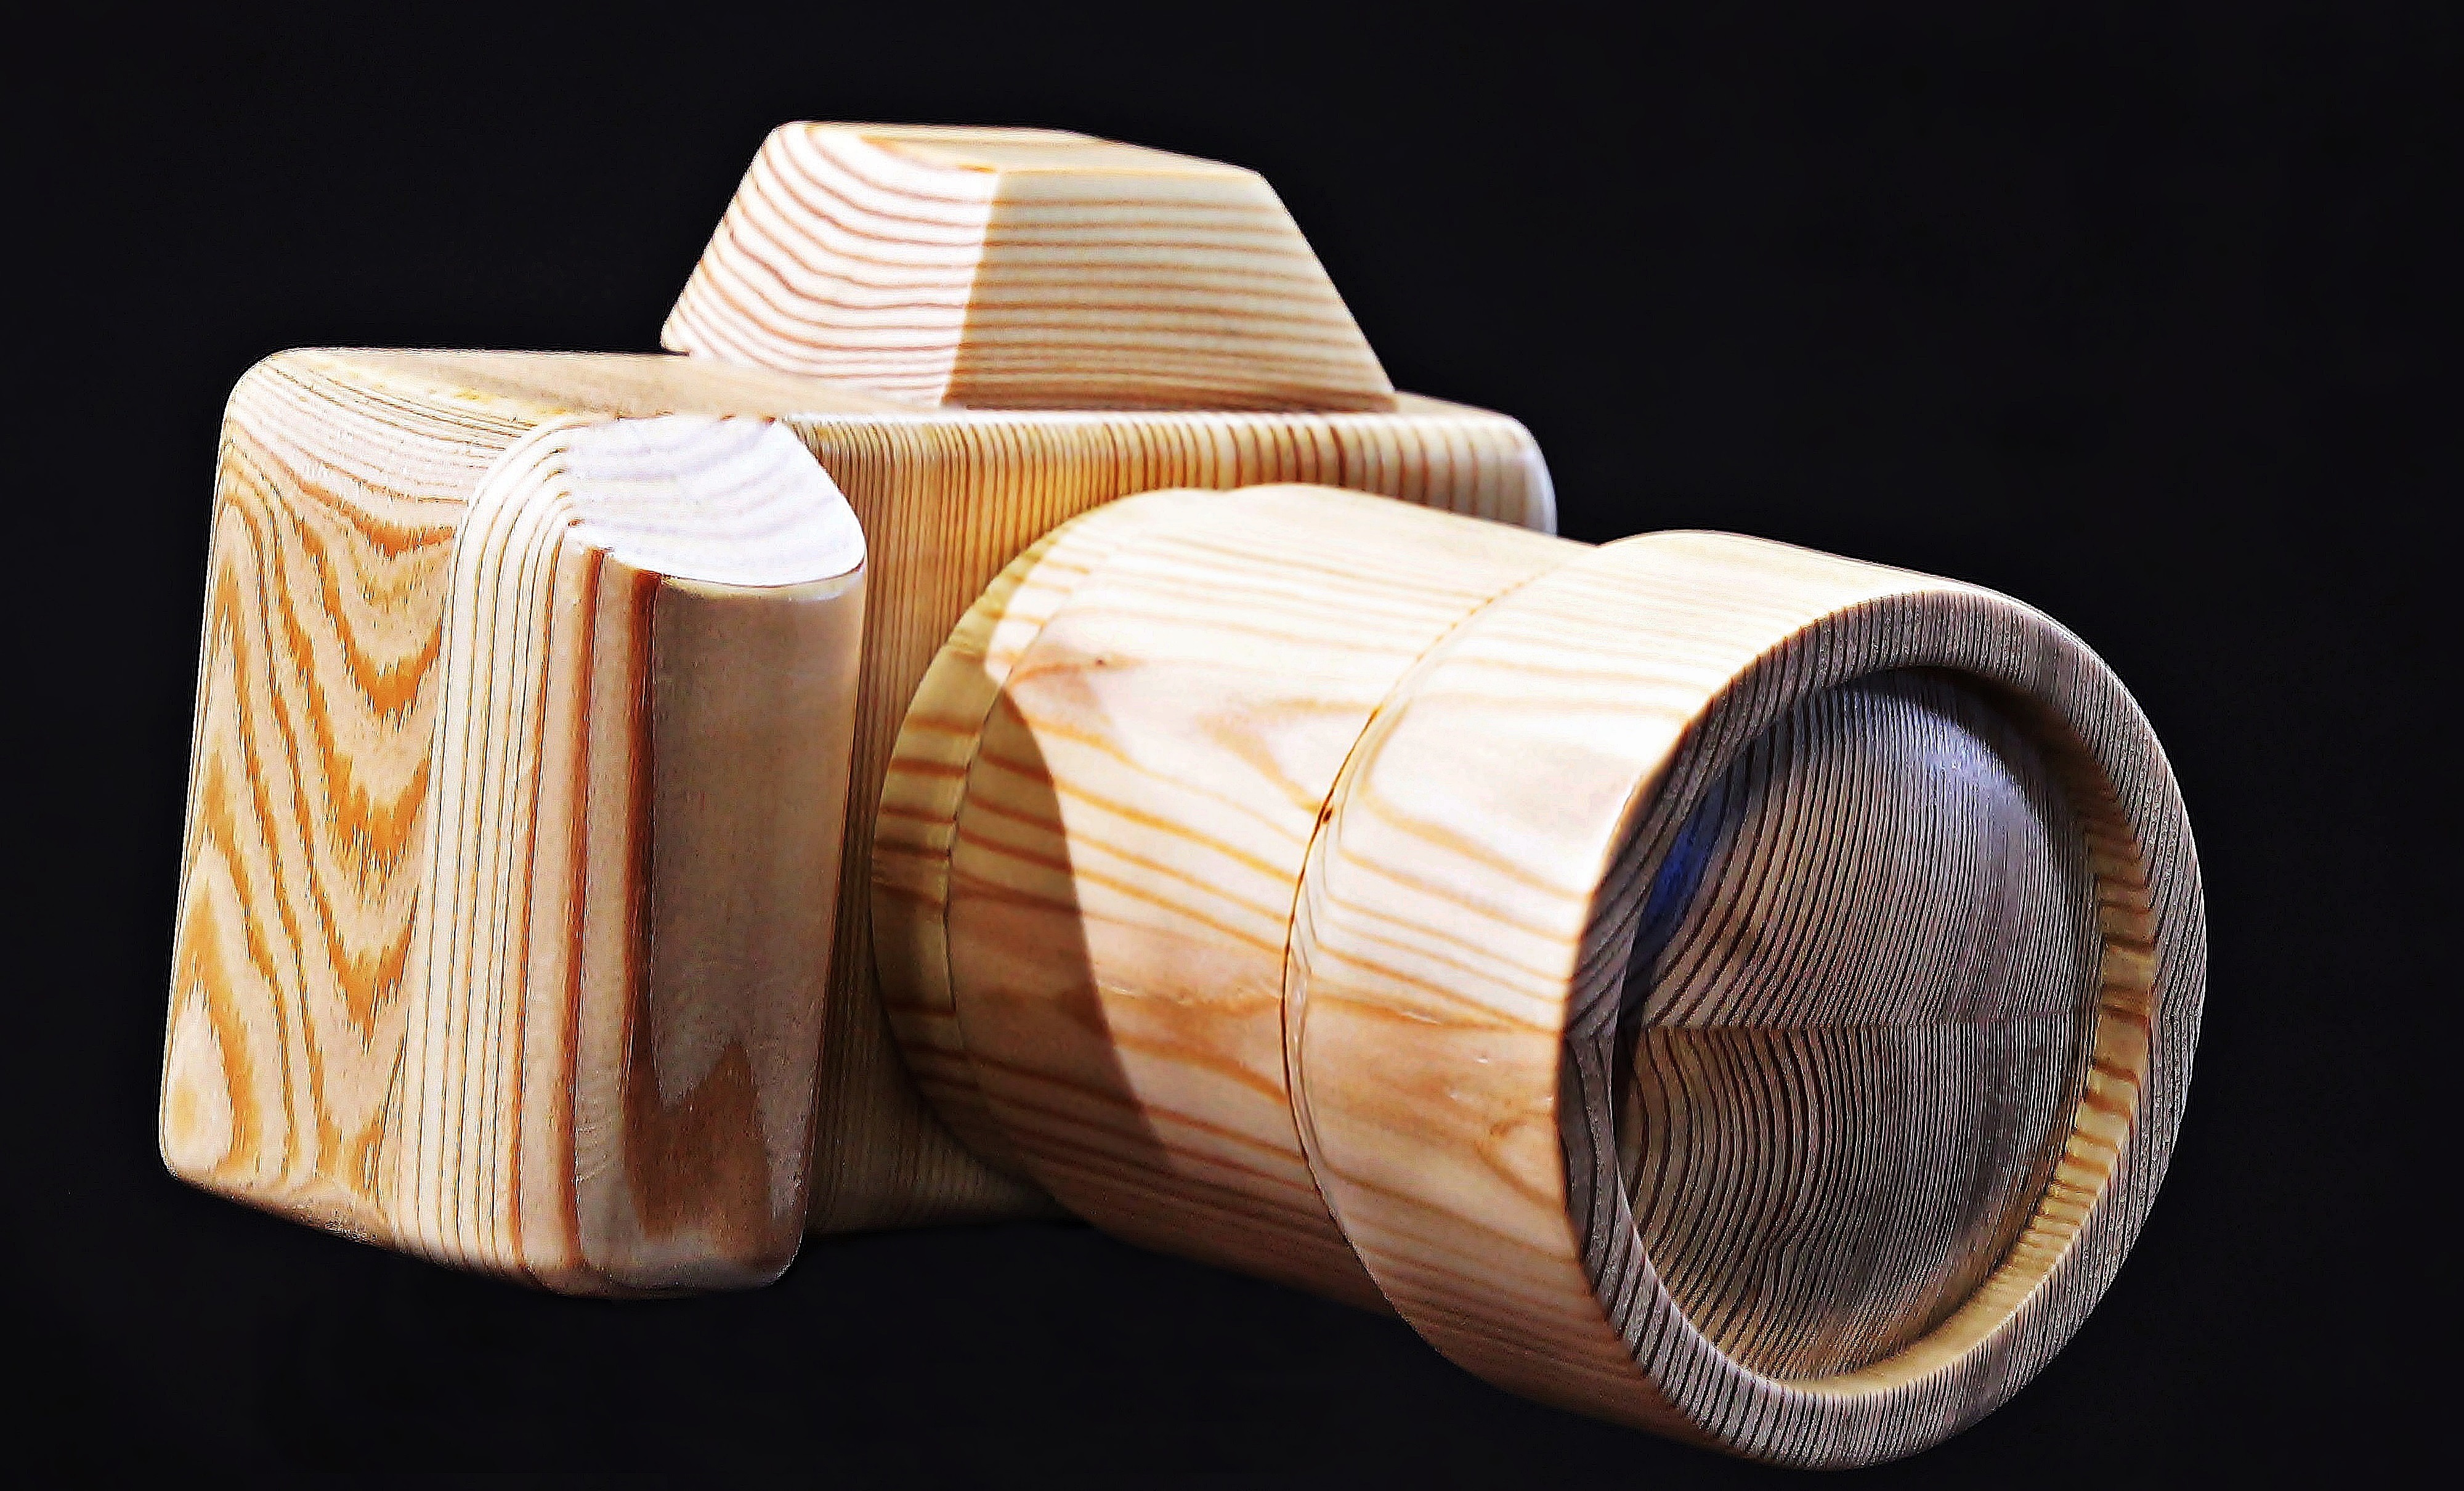
wood, camera, lighting, drum, product, wood camera, man made object